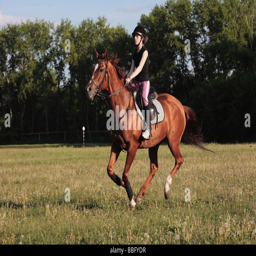
young girl riding on a horse in the sunset